Mt. Zion Institute High School

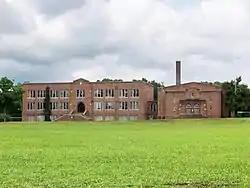

Mt. Zion Institute High School is a historic school complex (a collection of three buildings) located at Winnsboro, South Carolina.